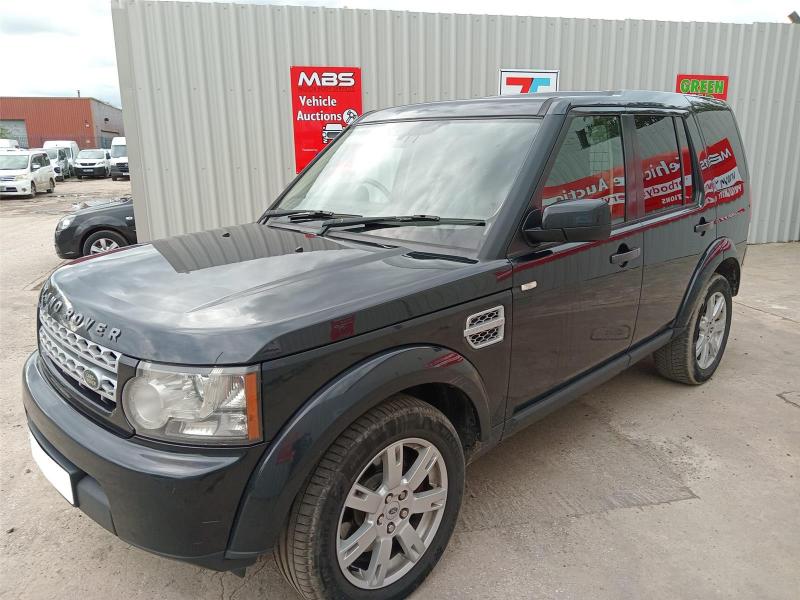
Aucun dommage détecté.
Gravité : aucun